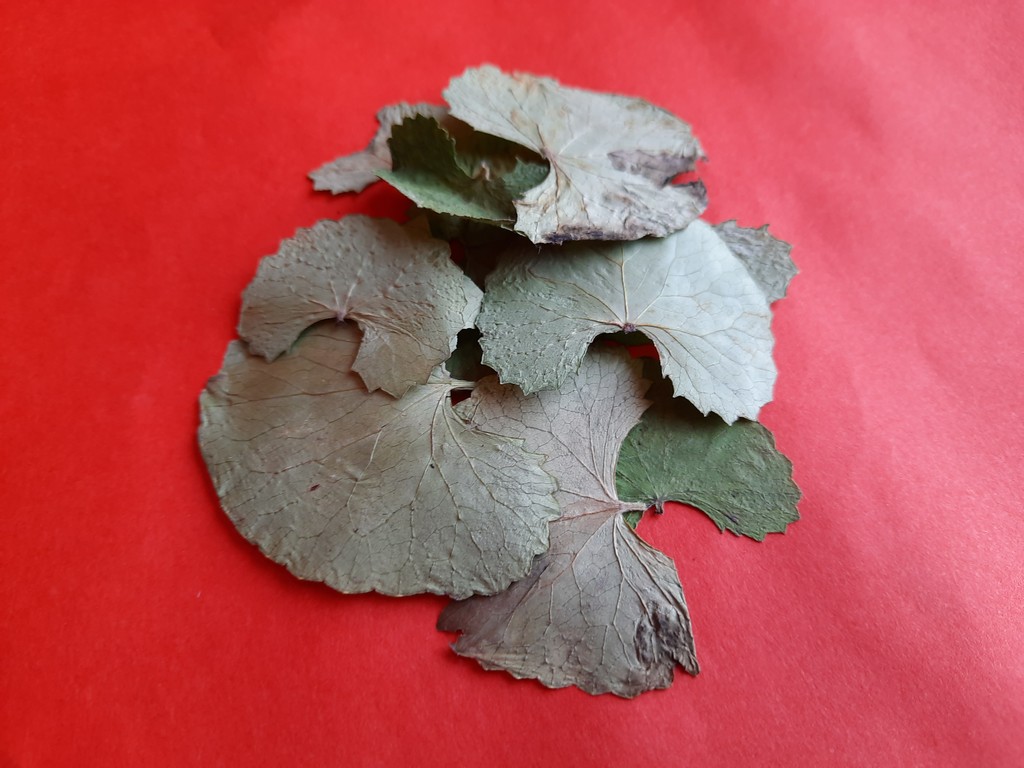
Label: Dried